Rita Fornia

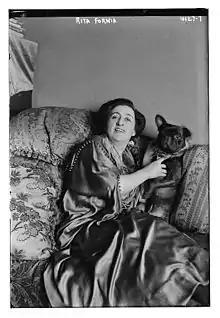
Rita Fornia in 1916 at her home

Rita Fornia (17 July 1878 – 27 October 1922) was an American soprano later mezzo-soprano. She began her career in Europe at the beginning of the 20th century singing coloratura soprano roles. Early on in her career her voice darkened and dropped slightly causing her to focus more within the mezzo-soprano repertoire while still singing some soprano roles. She joined the Metropolitan Opera company in 1907 where she performed regularly in mostly supporting roles until her retirement in 1922. She is best remembered today for portraying the role of the Abbess in the world premiere of Puccini's "Suor Angelica" in 1918.